History of Formula One

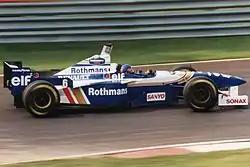
Jacques Villeneuve driving for the Williams team at the 1996 Canadian Grand Prix

By , things had settled down somewhat. The downgraded 3-litre formula had no effect of the domination of the Renault V10, and Schumacher took his second Drivers' title, and Benetton their first Constructors' title, with relative ease, defeating the Williams team of Hill and David Coulthard. The Renault engine which powered both teams was virtually unbeatable, with only Ferrari claiming a single win at the Canadian Grand Prix for Alesi, his only career win.